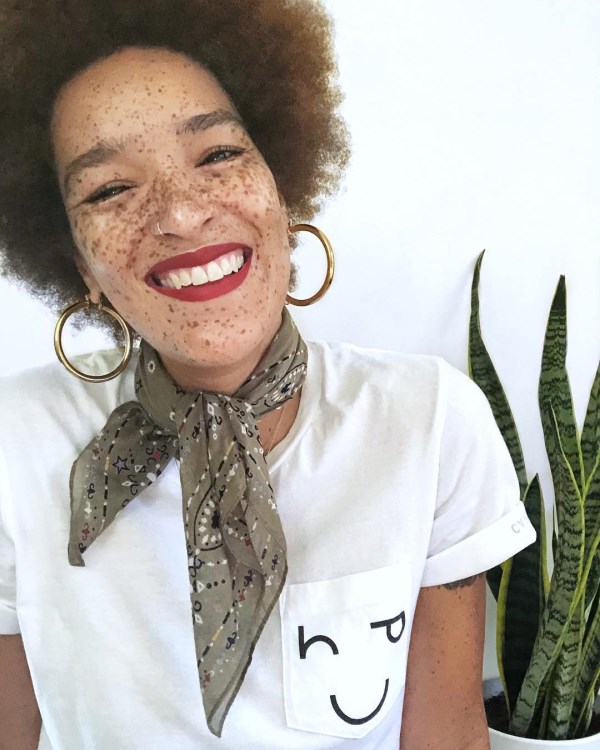
Gender: women